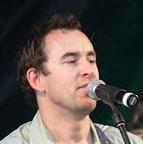
Age: 30